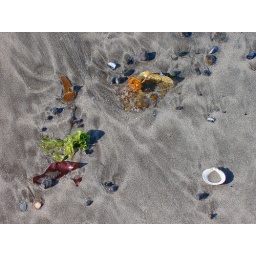
It is fun walking the beaches and spotting out the jewelry that lies in the sand or between the rocks.